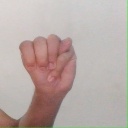
अक्षर: म